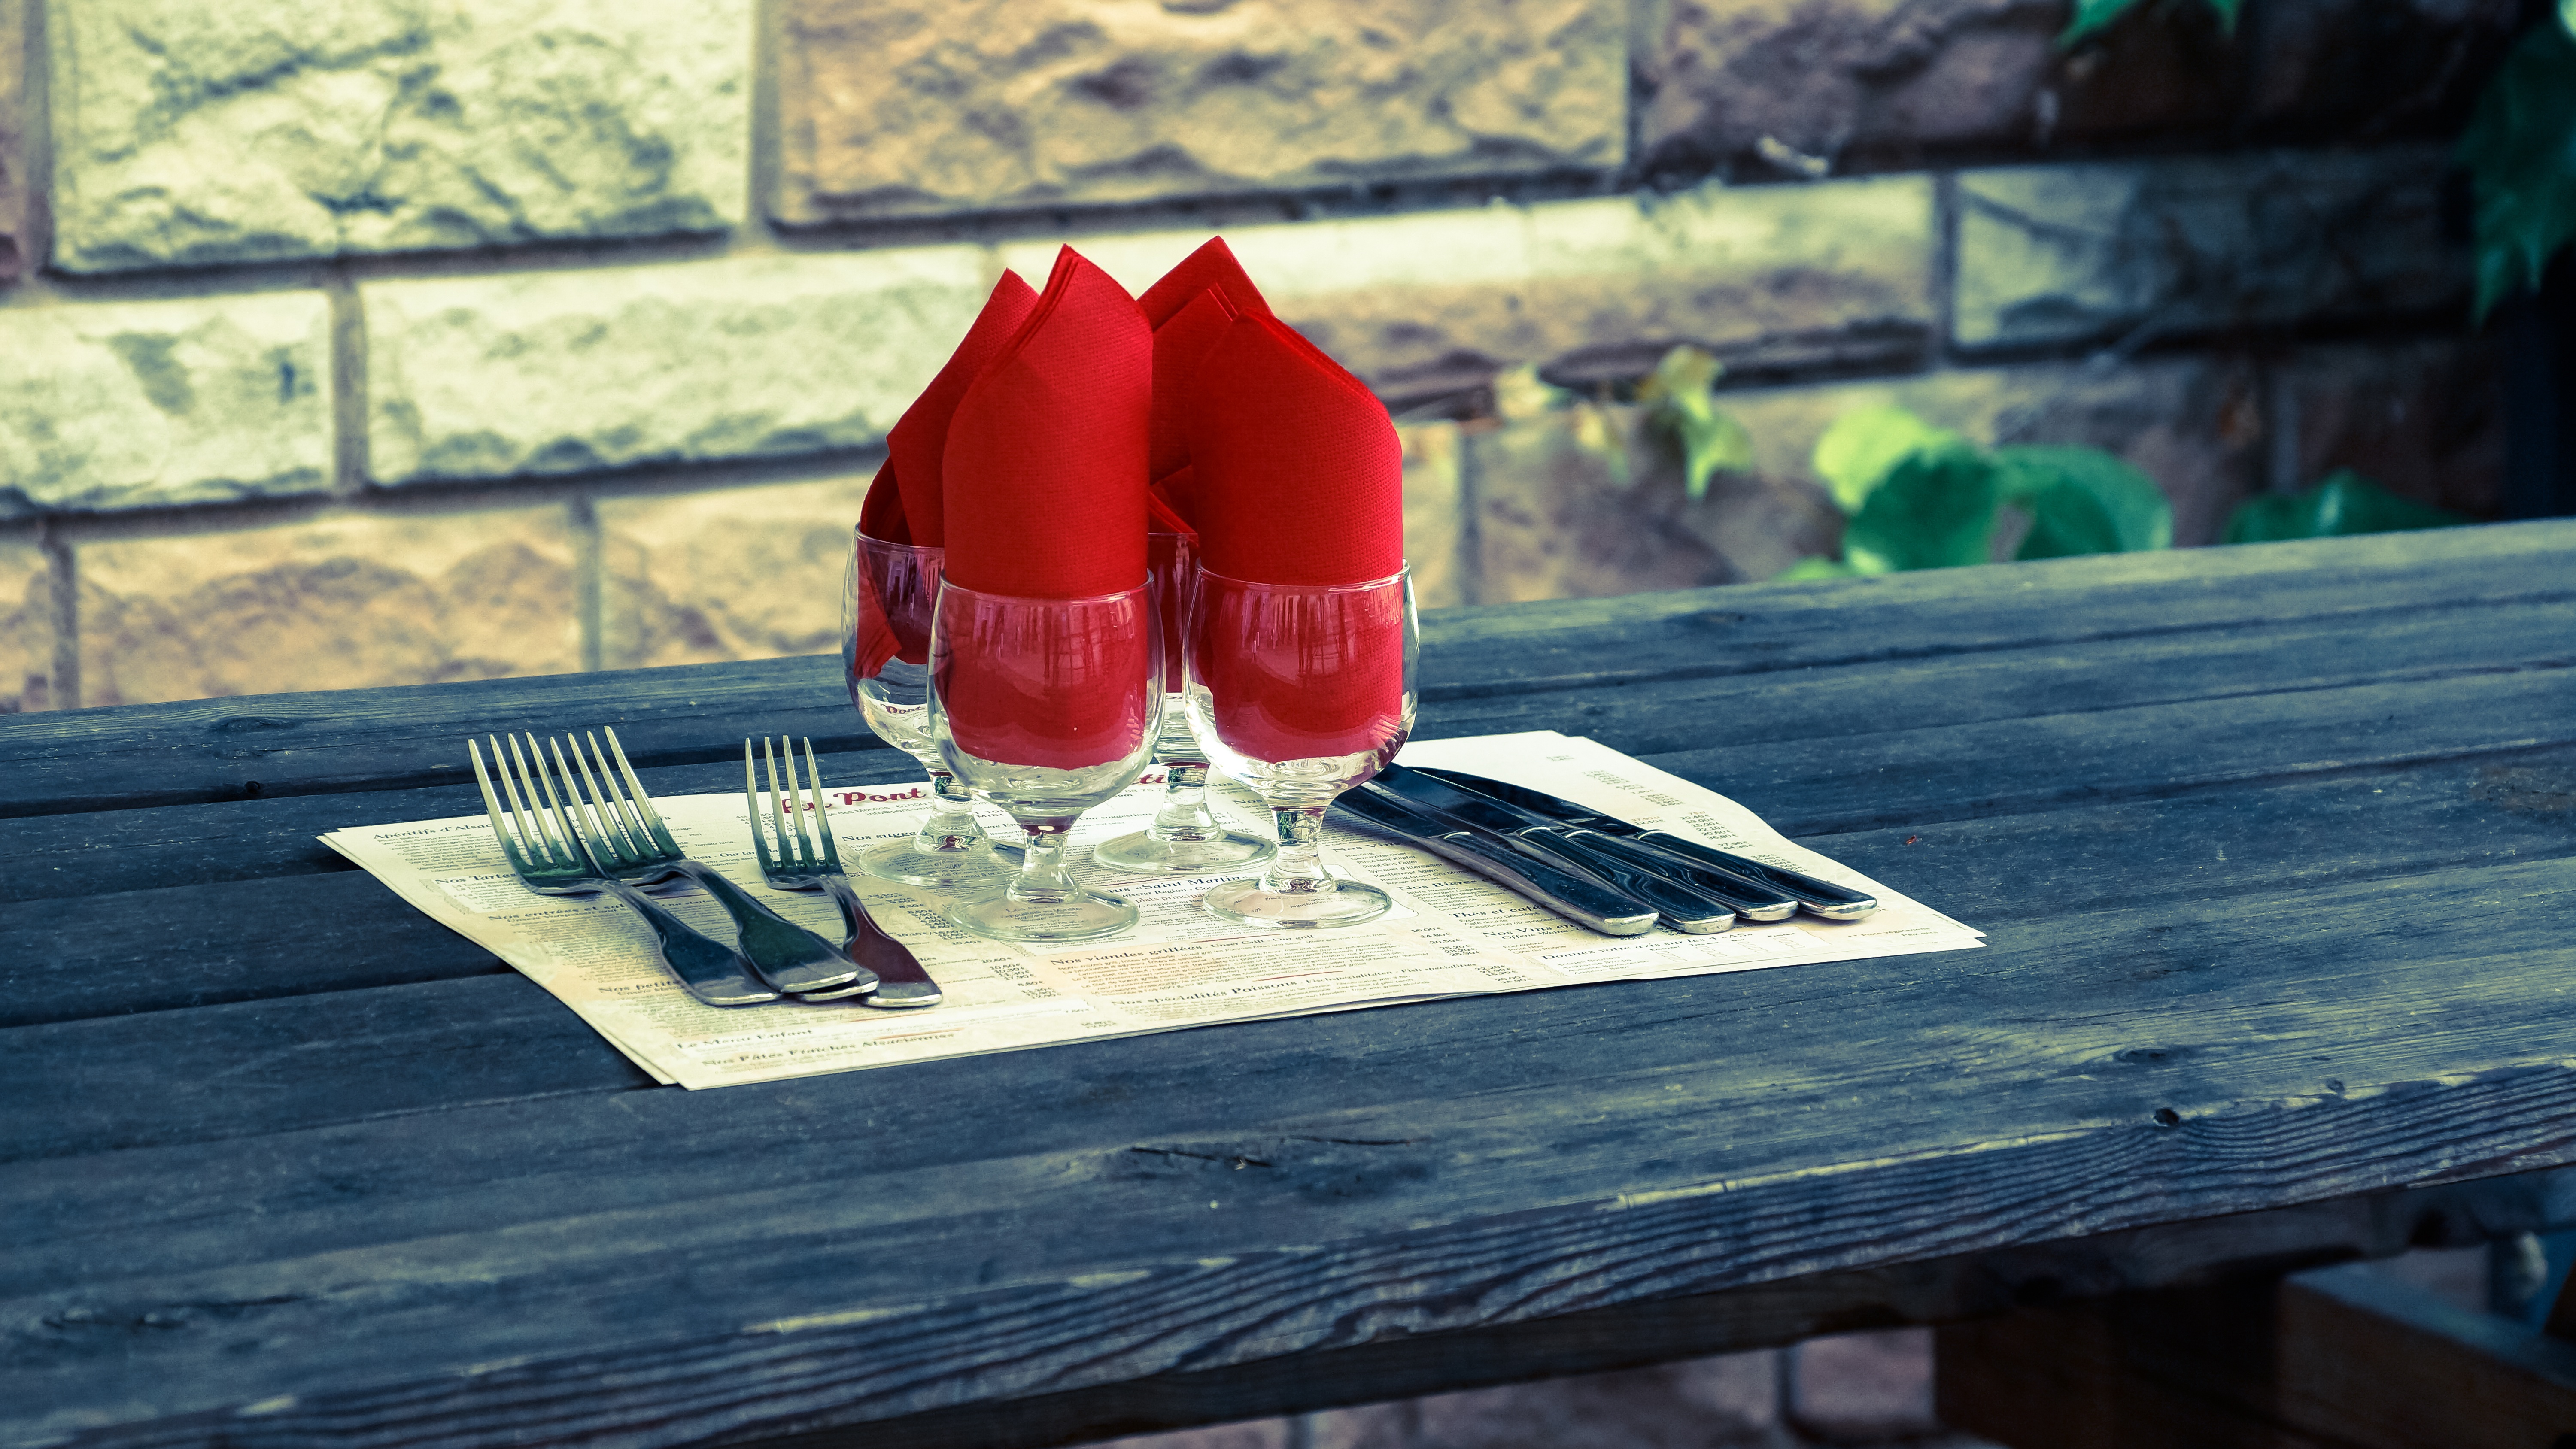
table, fork, cutlery, wood, sidewalk, glass, restaurant, red, color, menu, blue, exterior, furniture, lunch, knife, napkin, outside, art, bistro, photograph, shape